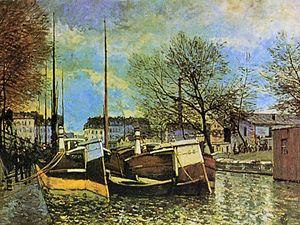
22 janvier : Lobengula s’empare du pouvoir au Matabélé après deux ans de guerre civile après la mort de son père Mosélékatsé, roi des Ndébélé.
Vue du canal Saint-Martin est un tableau d'Alfred Sisley. Il se trouve actuellement au musée d'Orsay au 2ᵉ étage dans la section 41a et a été acquis en 1951 par don de Paul Gachet fils. Sisley aurait choisi le canal comme sujet d'une série de 4 toiles car il s'agit d'une infrastructure industrielle et qu'il en était proximité. Il a été exposé au Salon de 1870.